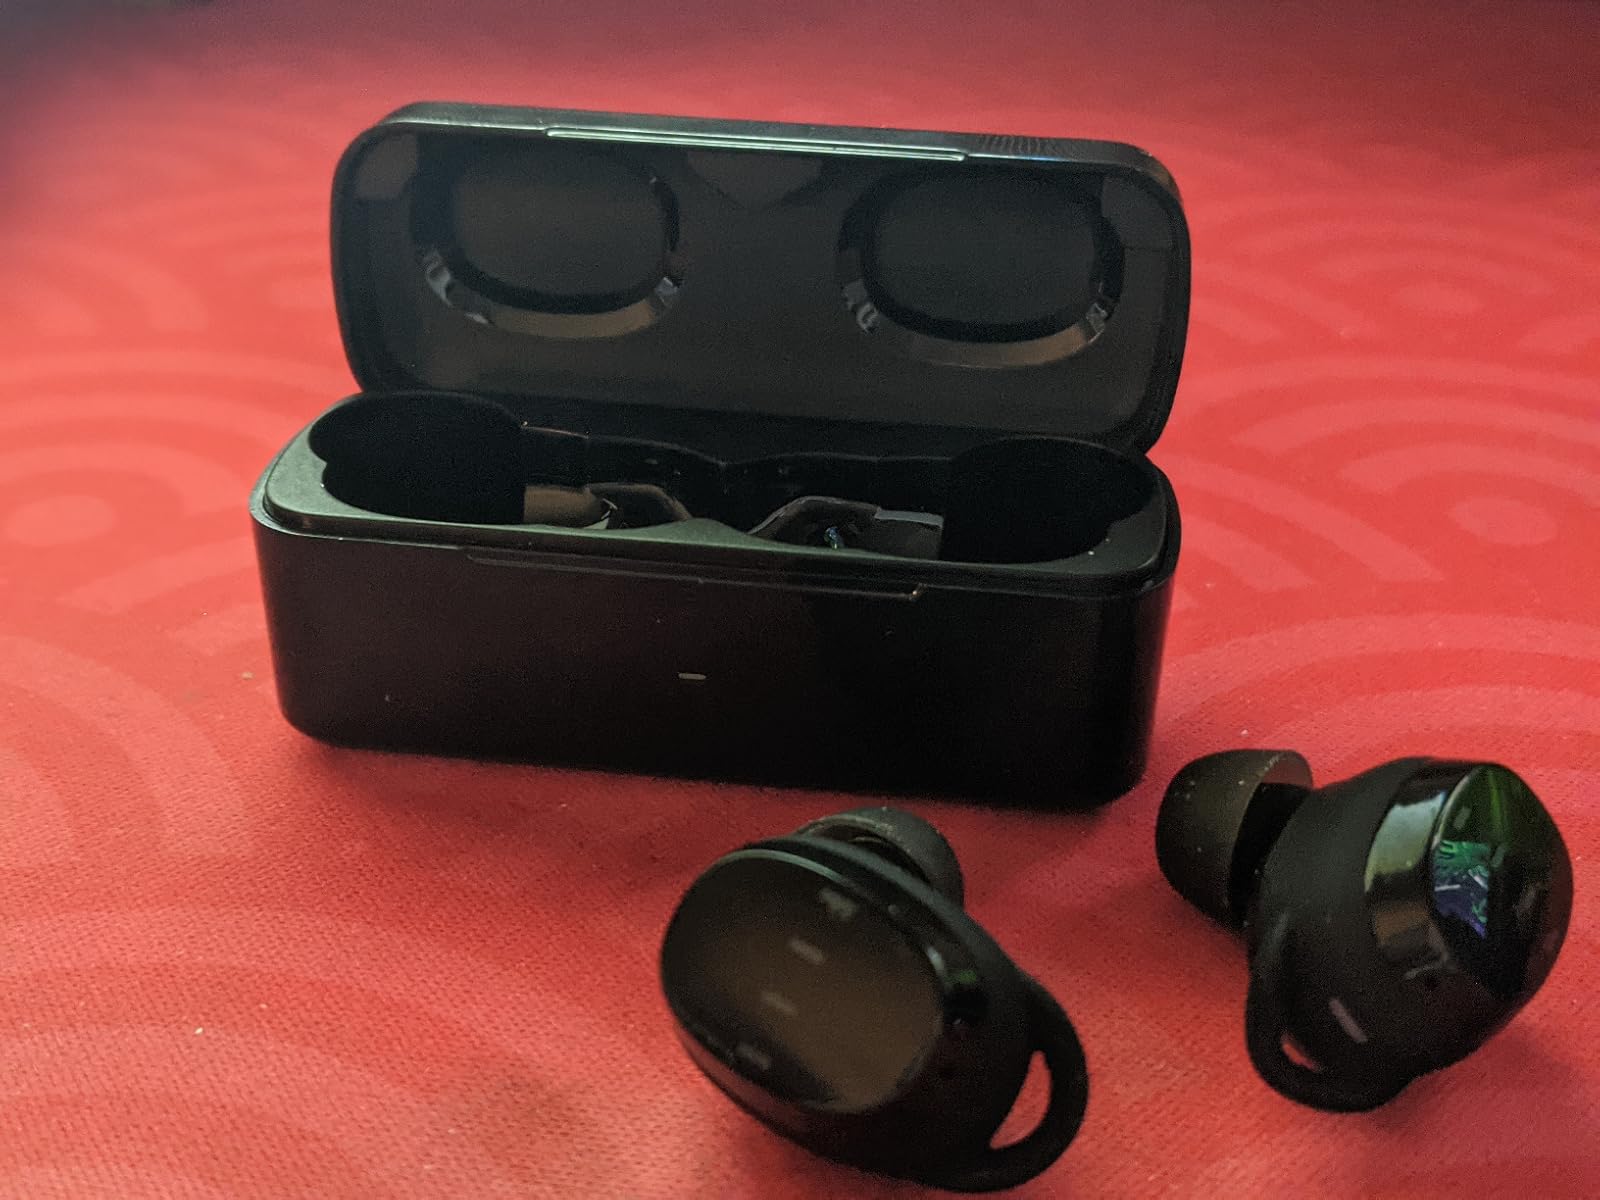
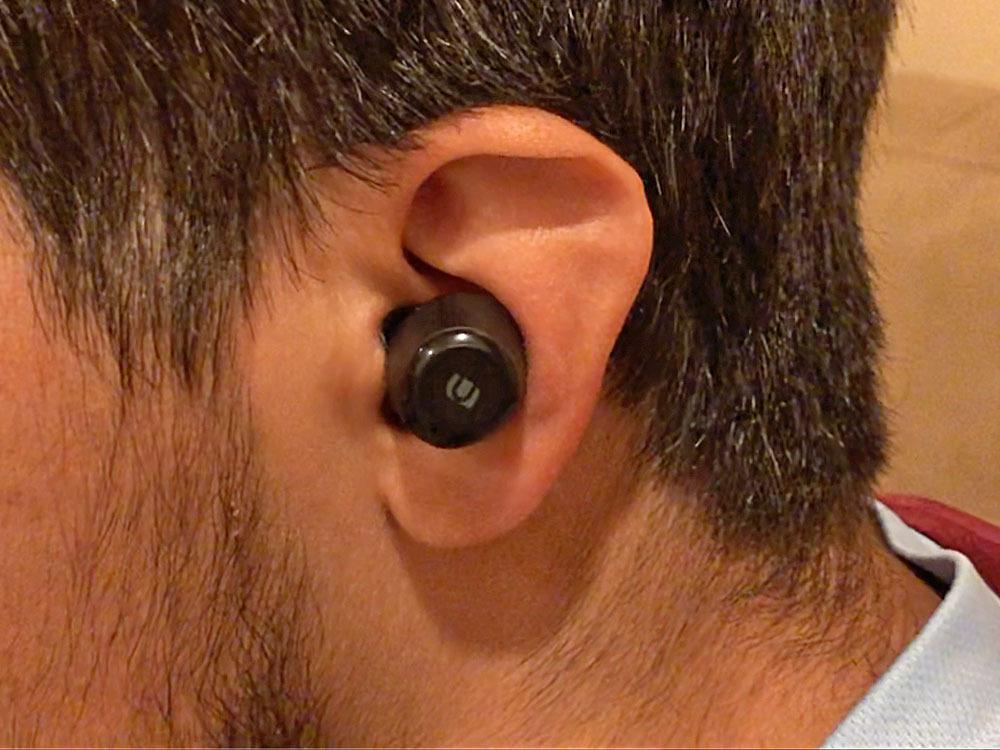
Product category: earbuds
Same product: no